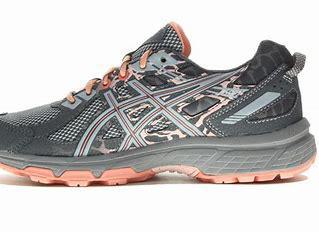
Brand: Asics
Model: Gel Venture 6